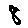
Label: 8